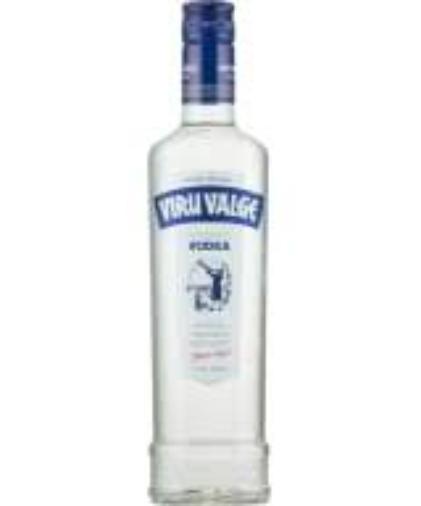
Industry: Food